Yamasaki Station

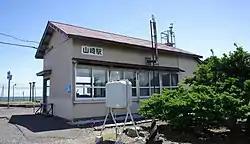
train Station

In June 2023, this station was selected to be among 42 stations on the JR Hokkaido network to be slated for abolition owing to low ridership.